Orrcon Steel

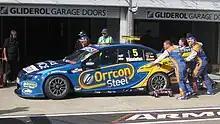
Ford Performance Racing Ford Falcon FG in 2012

Orrcon Steel was naming rights sponsor of Supercars Championship teams Larkham Motorsport, WPS Racing and Ford Performance Racing from 2003 until 2012.